Ellen Johnson Sirleaf

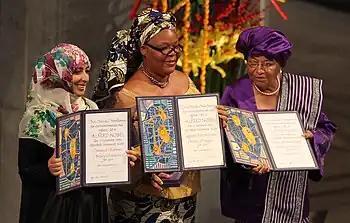
From left to right: Tawakkul Karman, Leymah Gbowee, and Ellen Johnson Sirleaf display their awards during the presentation of the Nobel Peace Prize, 10 December 2011.

In January 2010, Sirleaf announced that she would run for a second term in office in the 2011 presidential election while speaking to a joint session of the legislature. Opposition leaders noted that in doing so, she had broken a promise made during her 2005 campaign to only serve one term if elected. Sirleaf was renominated as the Unity Party's presidential candidate at the party's national convention on 31 October 2010. That same day, Vice President Joseph Boakai was nominated by Sirleaf and confirmed by the delegates as Sirleaf's running mate.